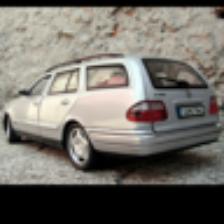
Label: NonHuman